Describe the emotion expressed in this image:  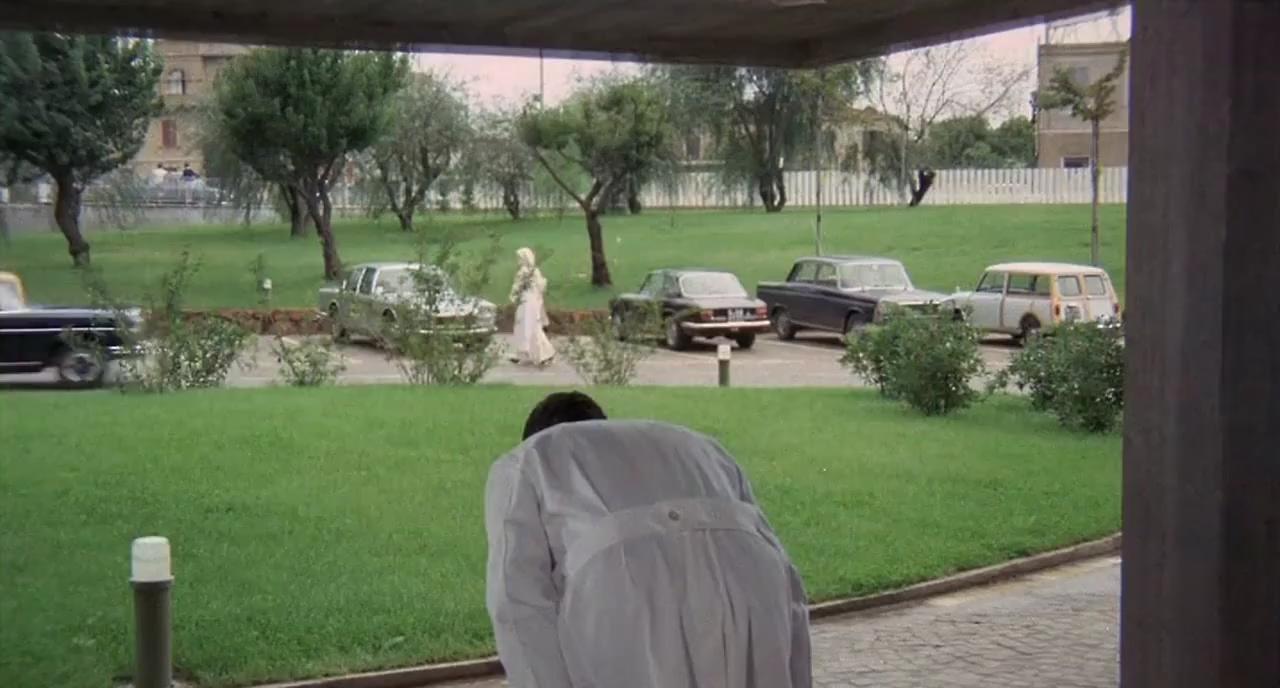
This person displays Suffering, valence and arousal with low intensity.